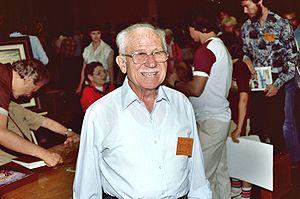
Donald Fauntleroy Duck, ou simplement Donald [dɔnald dœk], est un personnage de fiction développé, entre autres, par l'animateur Dick Lundy en 1934 pour le compte des studios Disney. Sa première apparition au cinéma a lieu le 9 juin 1934 sous la forme d'un canard en costume marin, dans le film Une petite poule avisée.
"Clarence ""Ducky"" Nash est un acteur américain né le 7 décembre 1904 à Watonga et mort le 20 février 1985 à Glendale.